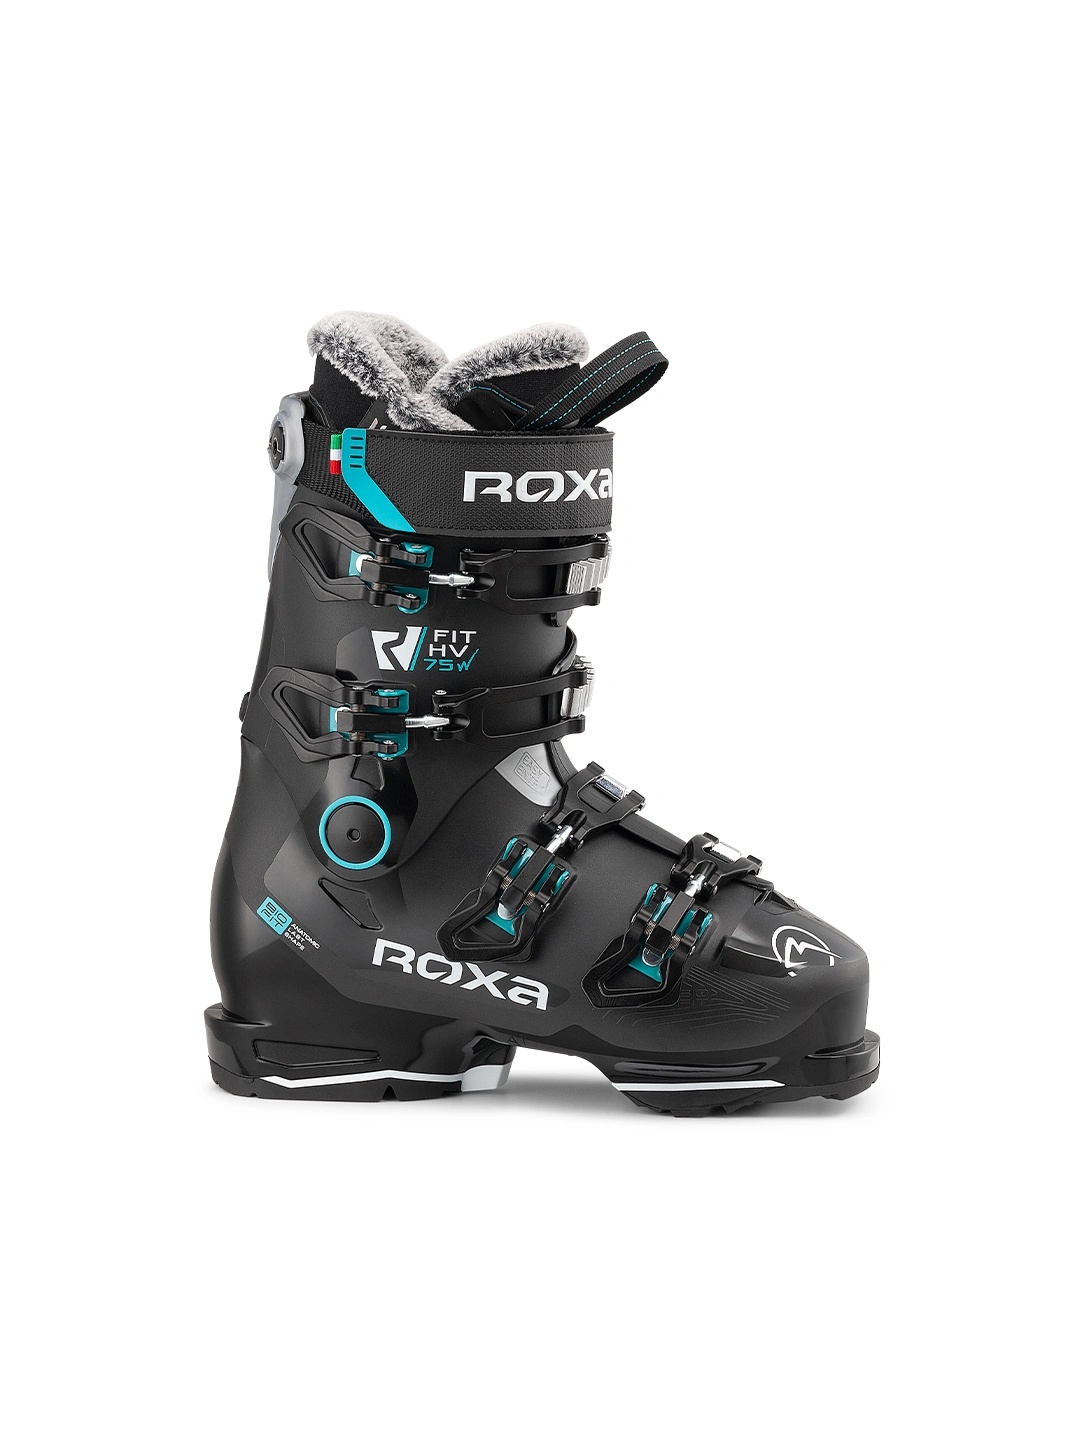
Roxa R/Fit HV 75 w 26
The R/Fit HV 75 W is for intermediate level women skiers who seek comfort and control in a boot that will comfortably accommodate a wide range of foot shapes. ARCHITECTURE : Overlap – 2 piece CUFF : Fixed MATERIAL : PP+/PP+ BUCKLES : 4 Alu LINER : U50 W SOLE : GripWalk BINDING SYSTEM : Alpine / GripWalk LAST : 102 – 104 mm Biofit CM
Category: Sporting Goods > Outdoor Recreation > Winter Sports & Activities > Skiing & Snowboarding > Ski Boots > Front-Entry Ski Boots